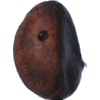
Label: chestnut